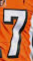
Number: 7